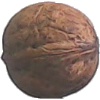
Label: walnut